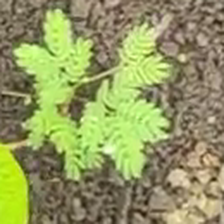
Weed species: Dwarf_cassia_(Chamaecrista pumila)